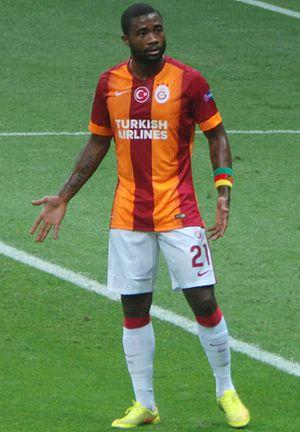
Aurélien Bayard Chedjou Fongang, né le 20 juin 1985 à Douala, est un footballeur international camerounais qui évolue au poste de défenseur central jouant au club de foot de l'Amiens SC.